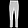
Label: Trouser